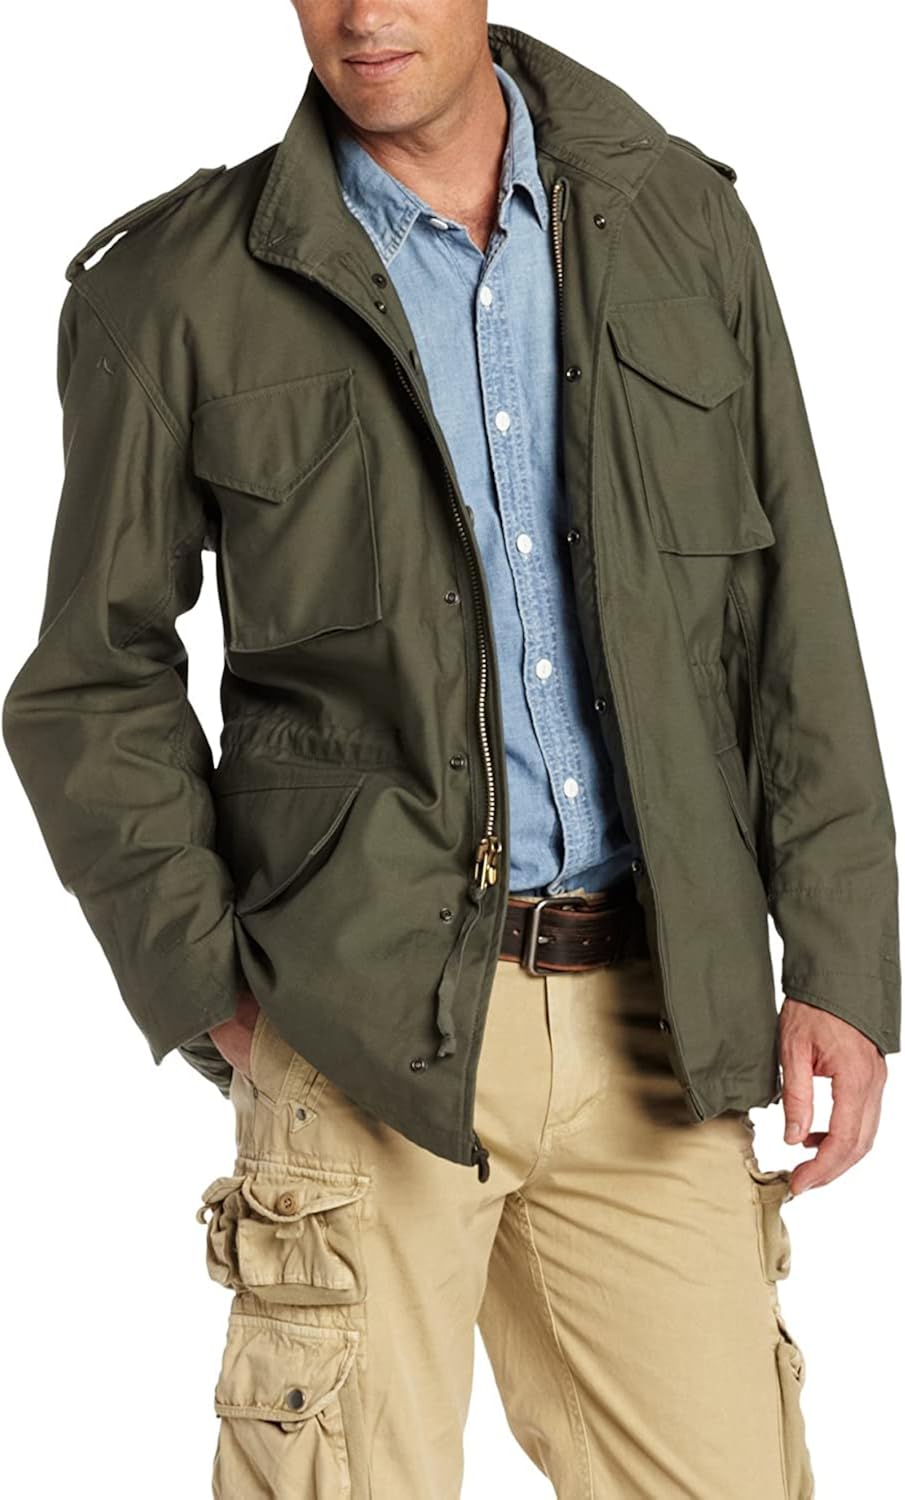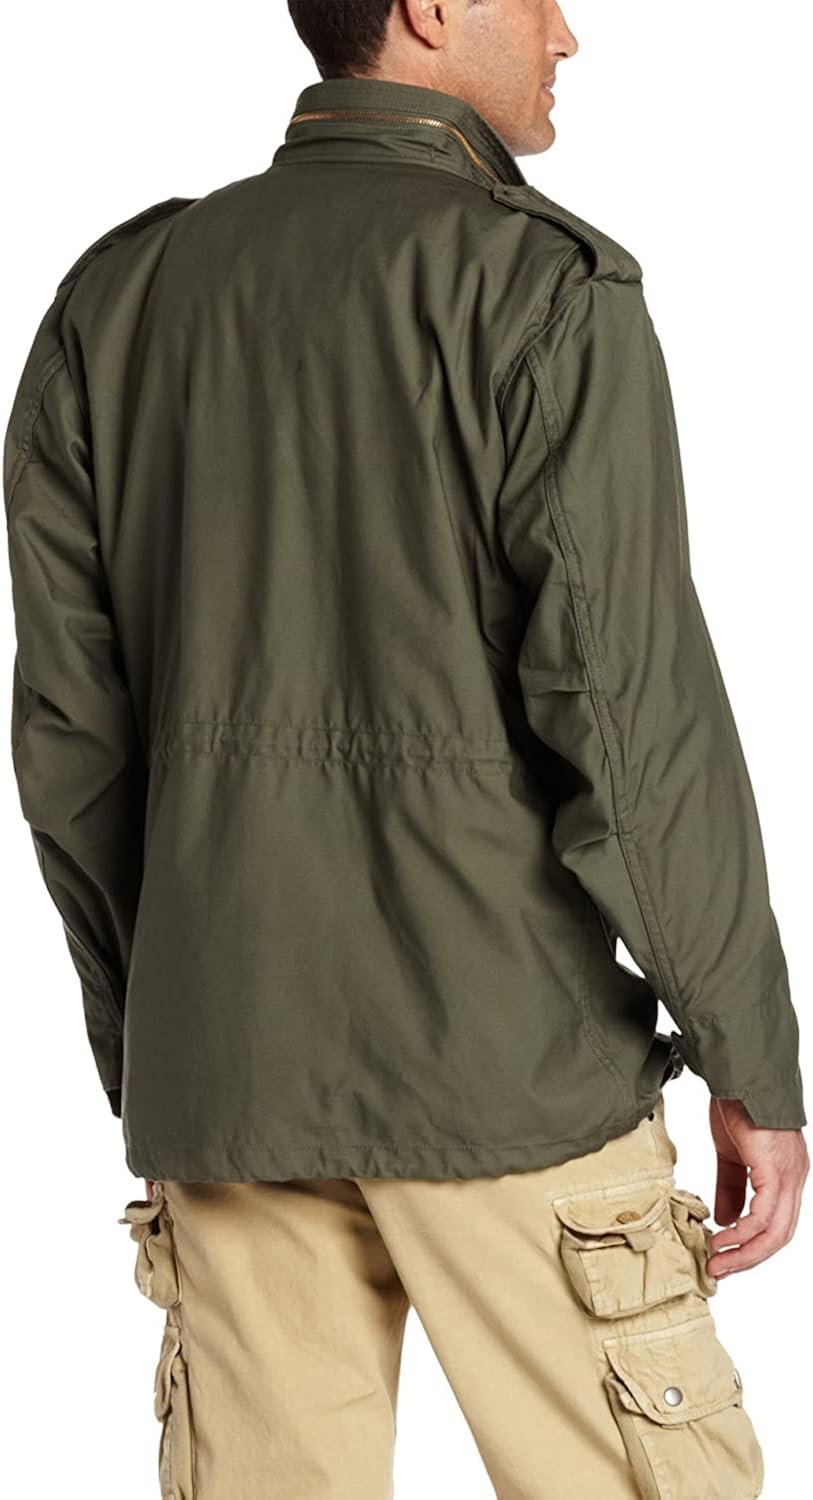
Alpha Industries Men's Slim Fit M-65 Field Coat
Category: AMAZON FASHION
Our best selling field coat with an updated fit: the M-65 Slim Fit has been slimmed down with a more tapered fit and silhouette that is more true-to-size. The slim fit M-65 shares similar design specs to the original alpha M-65 field coat, including identical pocket details, rugged nyco fabric, brass zipper and concealed hood/draw-cords for the waist, hood and hems.
Features: Shell: 50% Nylon, 50% Cotton; Lining: 65% Cotton, 35% Polyester | Imported | Drawstring closure | Dry Clean Only | Field jacket | Brass front zipper | Four flap pockets with snap closures | Epaulets | Drawstring waist and hem